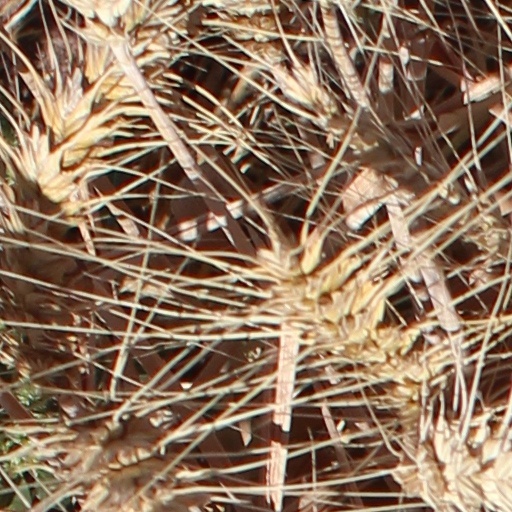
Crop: wheat